Helga Schmid

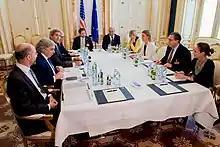
Exchange of notes during the negotiations over the future of Iran's nuclear program in 2015

In 2009, Schmid received the . In November 2015, Foreign Minister Frank-Walter Steinmeier awarded her the Federal Cross of Merit class I.